Machhapuchchhre Rural Municipality

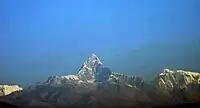
Machhapuchchhre Mountain in Nepal

At the time of the 2011 Nepal census, Machhapuchchhre Rural Municipality had a population of 21,920. Of these, 82.0% spoke Nepali, 12.4% Gurung, 4.5% Tamang, 0.5% Magar, 0.4% Newar, 0.1% Rai and 0.3% other languages as their first language.